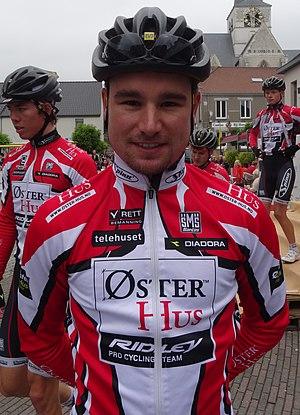
Reportage photographique réalisé le mercredi 27 août à l'occasion du départ de la Druivenkoers Overijse 2014 à Huldenberg, Belgique.
Magnus Børresen, né le 18 septembre 1988 à Oslo, est un coureur cycliste norvégien.
La saison 2014 de l'équipe cycliste Øster Hus-Ridley est la onzième de cette équipe.